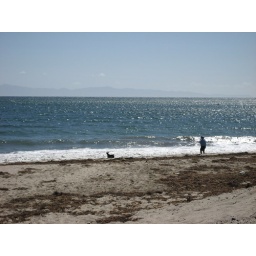
dog playing in the water